Franz Lahner

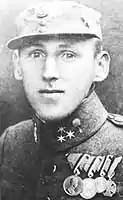

Offizier Franz Lahner (1893-1966) was a Austro-Hungarian World War I flying ace credited with five aerial victories. Later in life, he was a lumber merchant and an officer at the Luftwaffe.